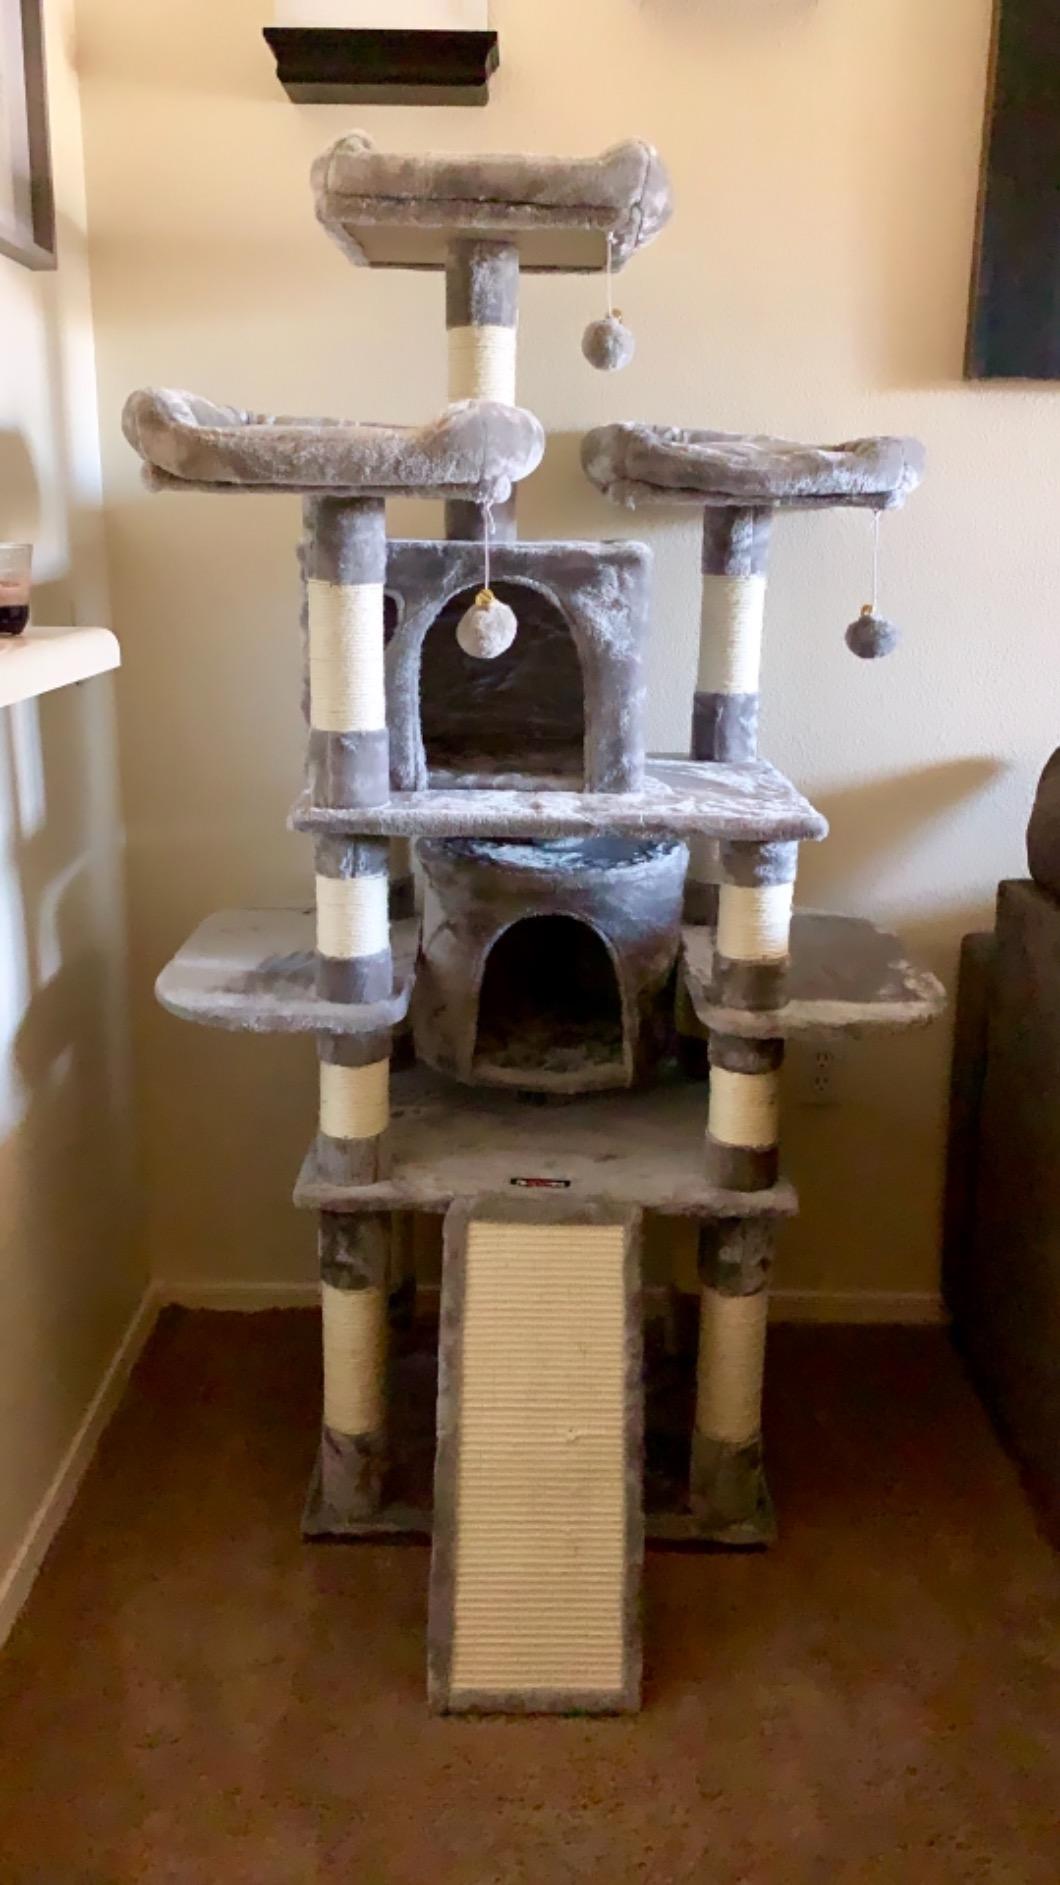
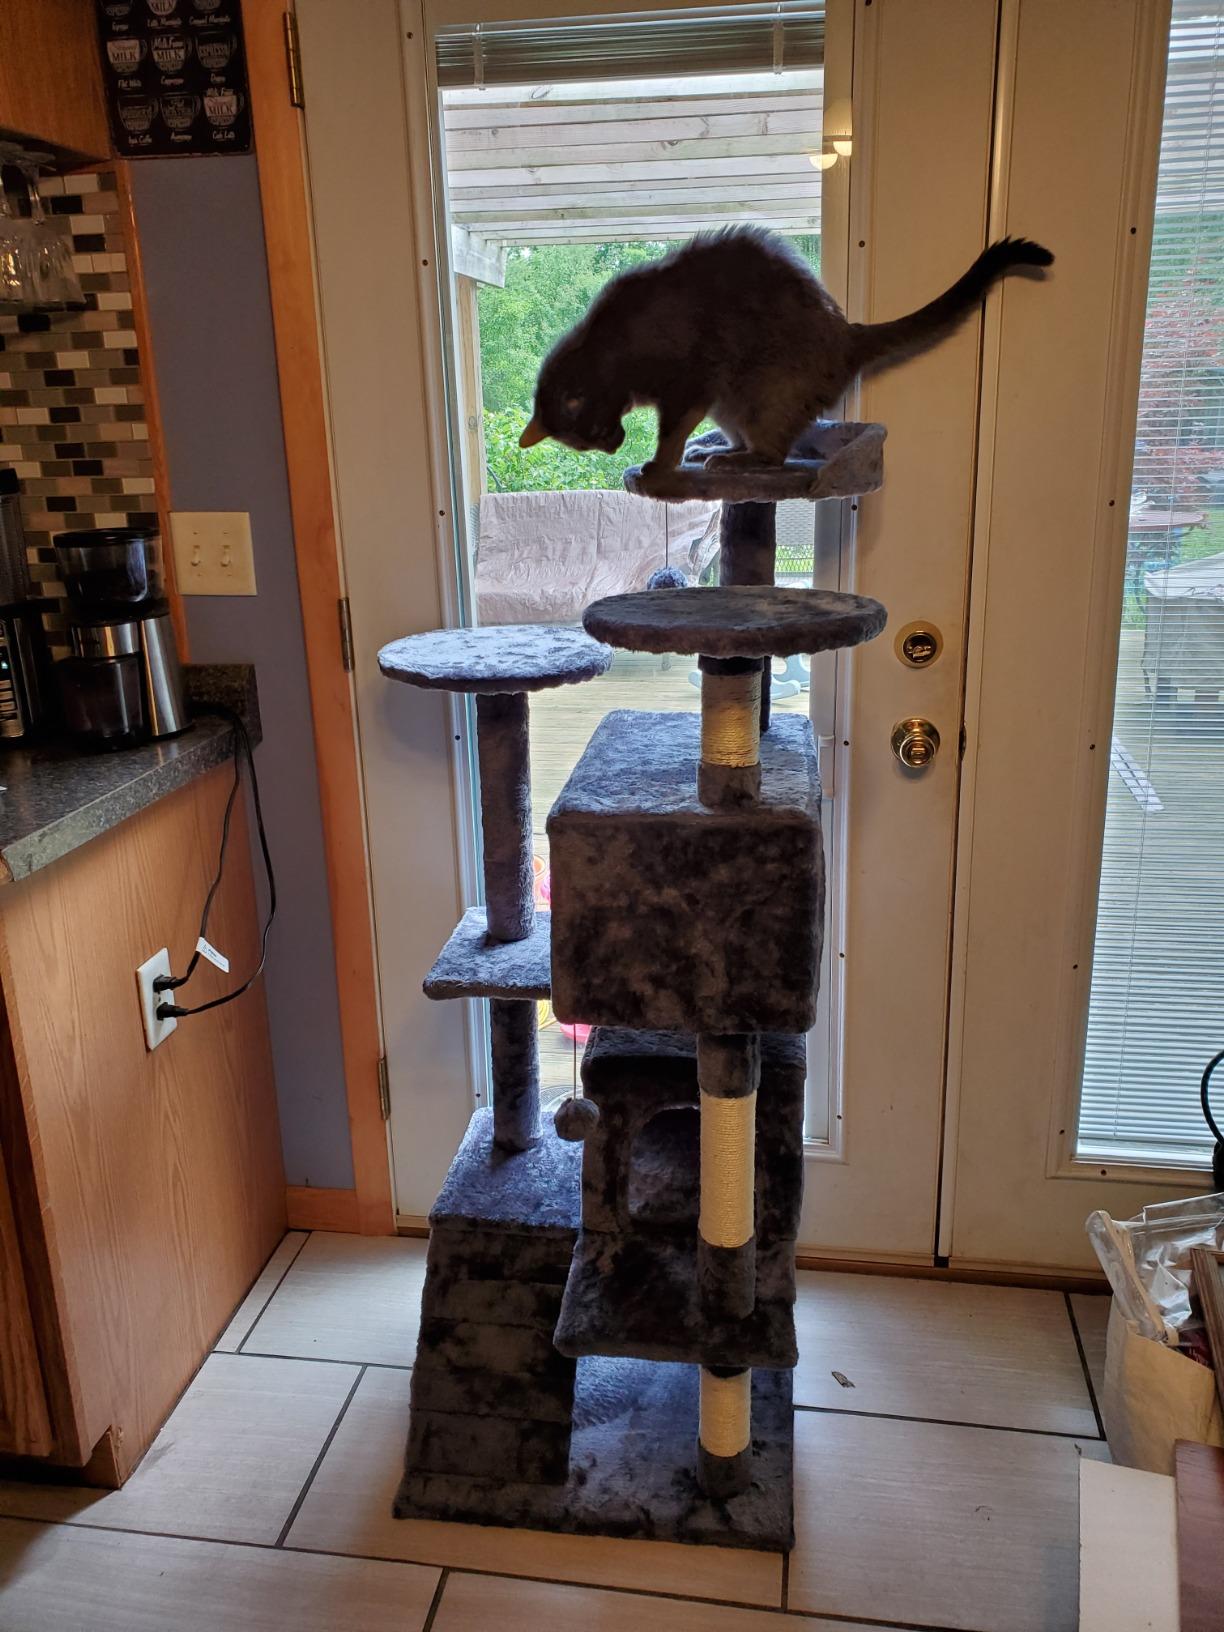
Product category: items_cat tree
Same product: no